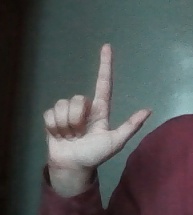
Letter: laam